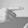
ASL letter: G